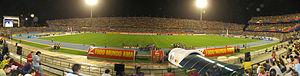
L'Estadio José Pachencho Romero est un stade omnisports situé à Maracaibo, capitale de l'état de Zulia au Venezuela, inauguré en 1971. Il est utilisé principalement pour les matches de football, notamment ceux de l'Unión Atlético Maracaibo. Sa capacité est de 45 000 places.